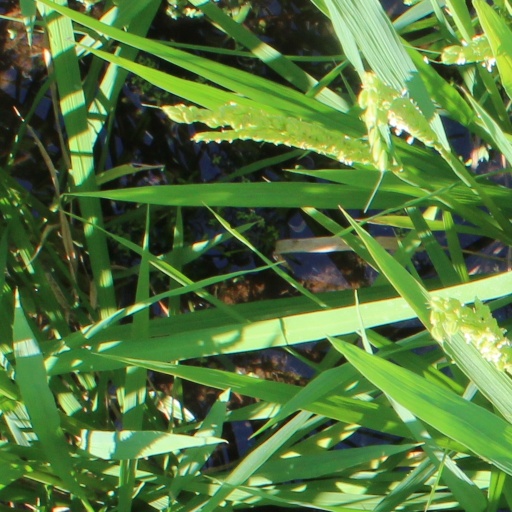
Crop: rice